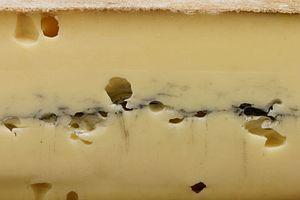
Morbier est une appellation d'origine désignant un fromage de lait cru de vache, fabriqué dans le massif du Jura en France, et qui tient son nom du bourg jurassien de Morbier. Cette appellation est protégée grâce à une AOP depuis 2002.